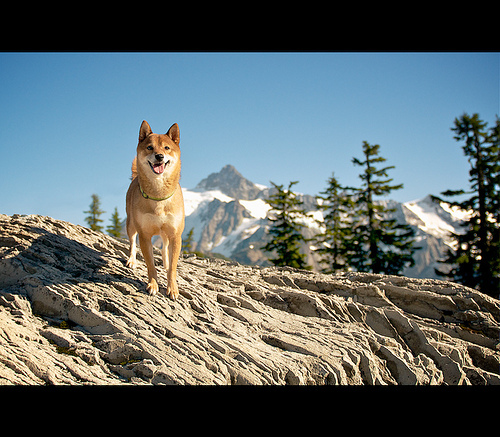
Animal: dog
Breed: shiba inu